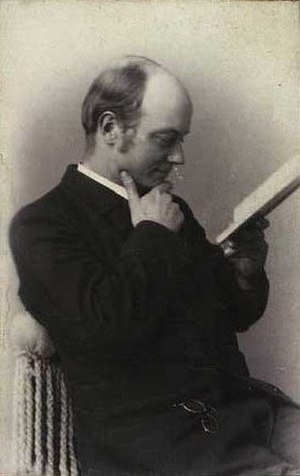
Holger Begtrup
Holger Christian Begtrup var en dansk teolog og højskolelærer.